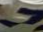
Number: 7